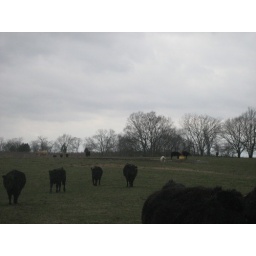
cows against the sky